Air Force Station Arjan Singh

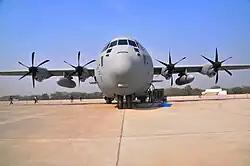
Indian Air Force C-130J

Air Force Station Arjan Singh , formerly Panagarh Airport, is an airport near Panagarh, a small village in the state of West Bengal in India. It is an air force base under Eastern Air Command of Indian Air Force. It is 24 km southeast of Durgapur city.